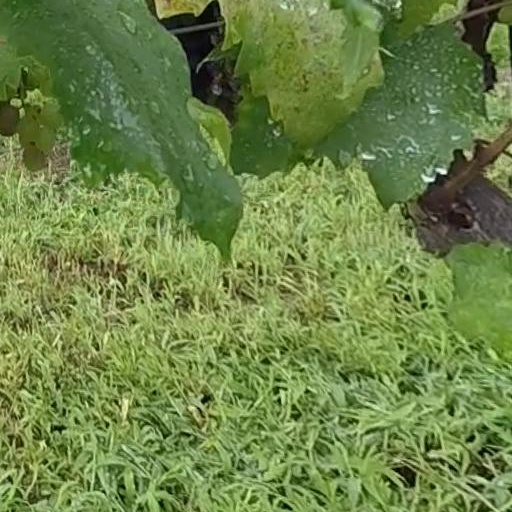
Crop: grape